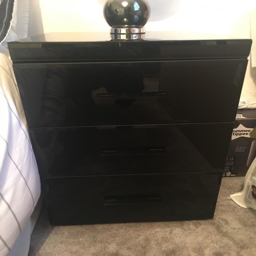
next black glass bedside table and a chest of drawers